List of songs that reached number one on the Irish Singles Chart

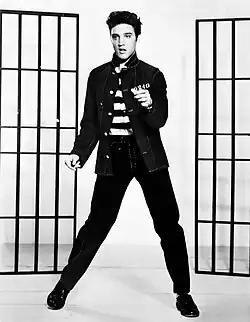
On 5 October 1962, Elvis Presley's "She's Not You" was declared Ireland's first number one.

This is a list of number-one songs as recorded by "IRMA"’s Top 50 Singles chart — a weekly national survey of popular songs in Ireland. It is compiled by the "IRMA" from single sales.